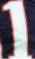
Number: 1